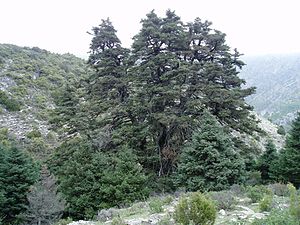
Spansk ædelgran
Spansk ædelgran (Abies pinsapo)